History of Wrocław after 1945

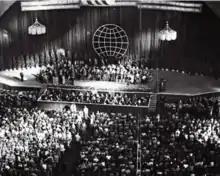
World Congress of Intellectuals in Defense of Peace

As a result of the wartime actions, the city was over 70% destroyed. After surveying 27,000 buildings, 68% of them were deemed unrepairable, which meant the destruction of 52,460 out of 186,000 apartments. Detailed data show 90% destruction in the northern and western parts of Wrocław, about 60% in the Old Town, and from 10% to 30% in the southern and eastern districts.